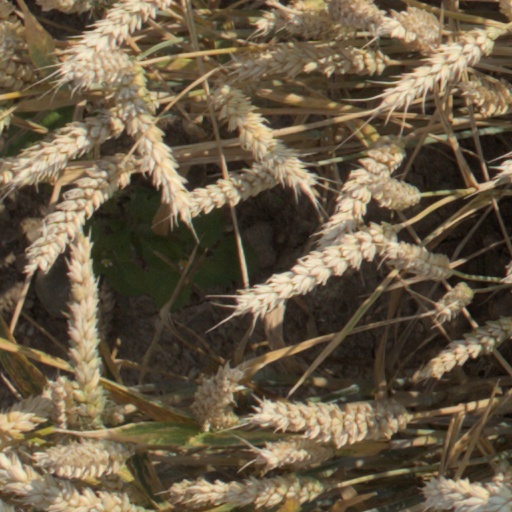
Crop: wheat